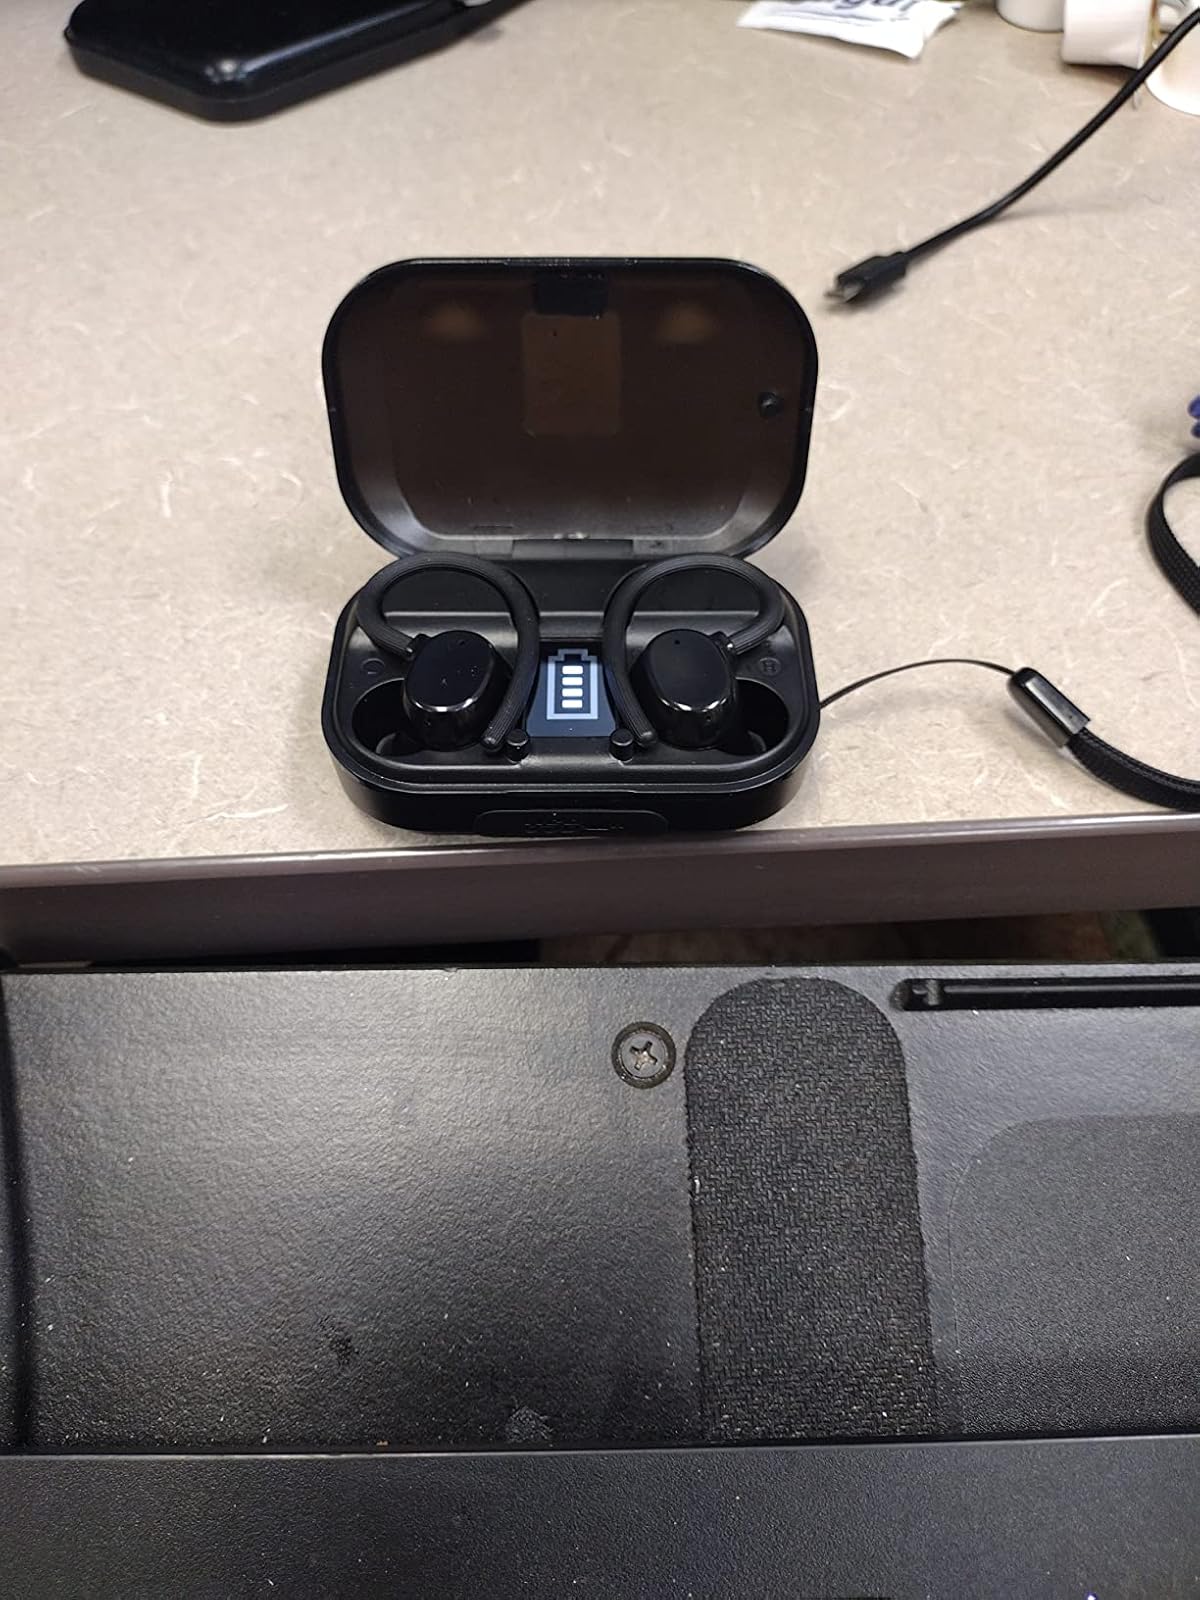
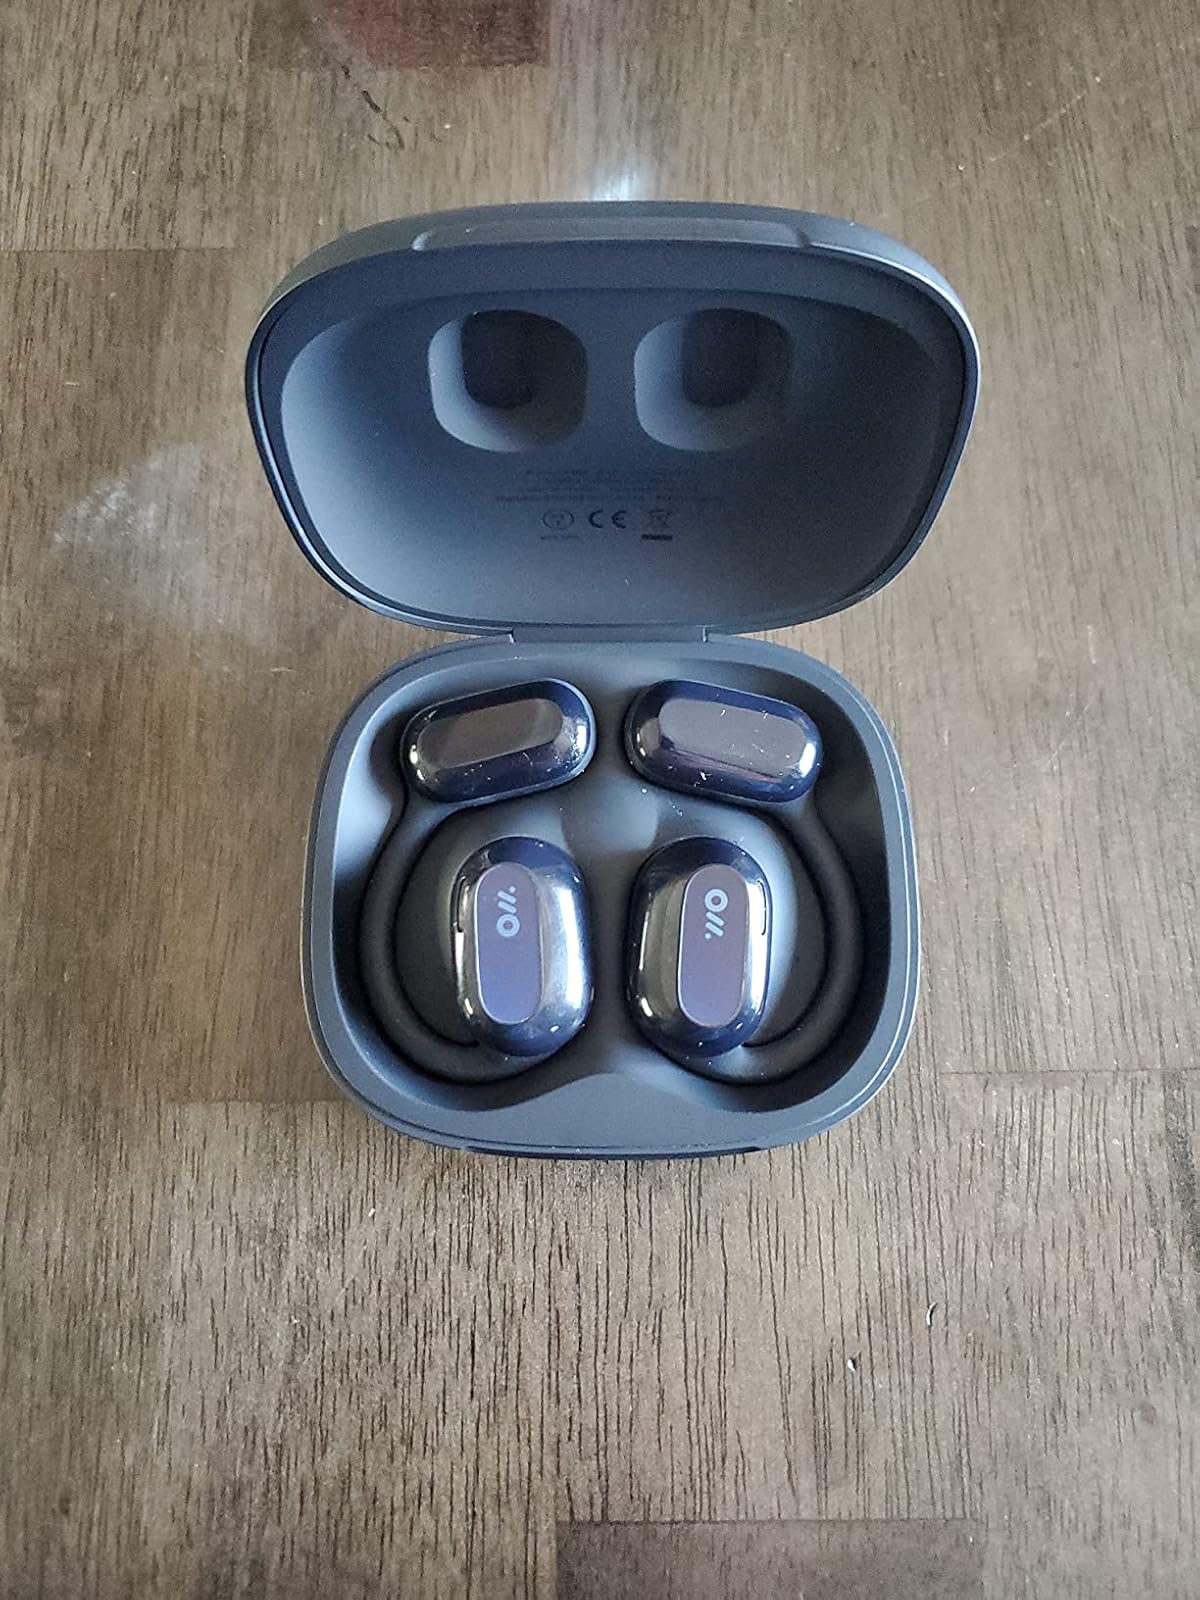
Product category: earbuds
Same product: no